A Night in Tunisia

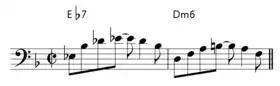
Bass vamp underpinning the A sections of "A Night in Tunisia"

The complex ostinato bass line in the "A section" is notable for avoiding the standard walking bass pattern of straight quarter notes, and the use of oscillating half-step-up/half-step-down chord changes (using the Sub V, a tritone substitute chord for the dominant chord) gives the song a unique, mysterious feeling. The B section is notable for having an unresolved minor II-V, since the chord progression of the B section is taken from the B section of the standard "Alone Together", causing the V chord to lead back into the Sub V of the A section.